Gautrain

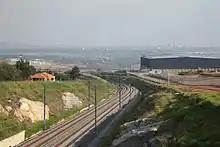
Gautrain tracks in Midrand

The first public passenger trip was made on 3 February 2009 by 150 people on a test track at the depot.